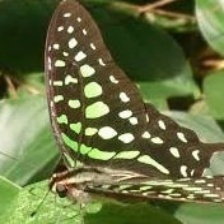
Species: GREAT JAY